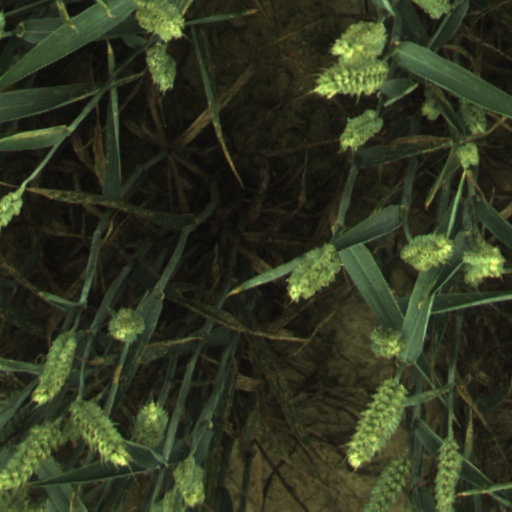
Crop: wheat